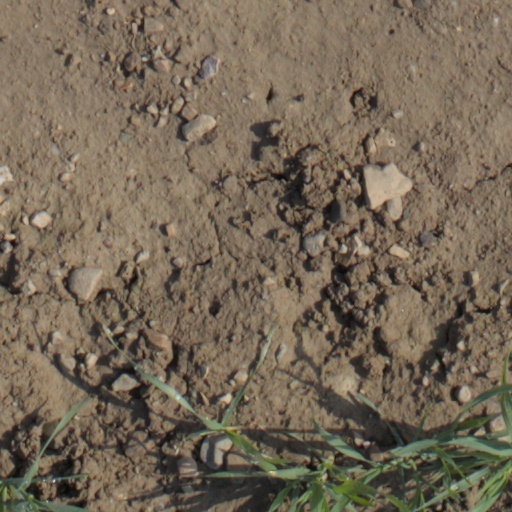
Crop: wheat